Women in the military by country

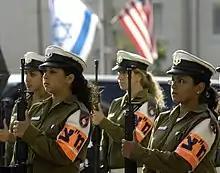
Israeli military police women (2007)

Some women served in various positions in the IDF, including infantry, radio operators and transport pilots in the 1948 war of independence and the Suez Crisis in 1956, but later the Air Force closed its ranks to female pilots, and women were restricted from combat positions. There is a draft of both men and women. Most women serve in non-combat positions, and are conscripted for two years (instead of three years for men). Currently, women make up approximately 33% of conscripts, and women make up roughly 51% of currently serving officers. A landmark high court appeal in 1994 forced the Air Force to accept women air cadets. In 2001, Israel's first female combat pilot received her wings. In 1999 the Caracal company was formed, as a non segregated infantry company. In 2000 it was expanded into a Battalion (called The 33rd, for the 33 women killed in combat during the War of Independence) since then, further combat positions have opened to women, including Artillery, Field Intelligence, Search and Rescue, NBC, Border Patrol, K-9 Unit and anti-aircraft warfare.